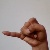
The image shows a hand gesture representing the letter 'J' in Indian Sign Language.